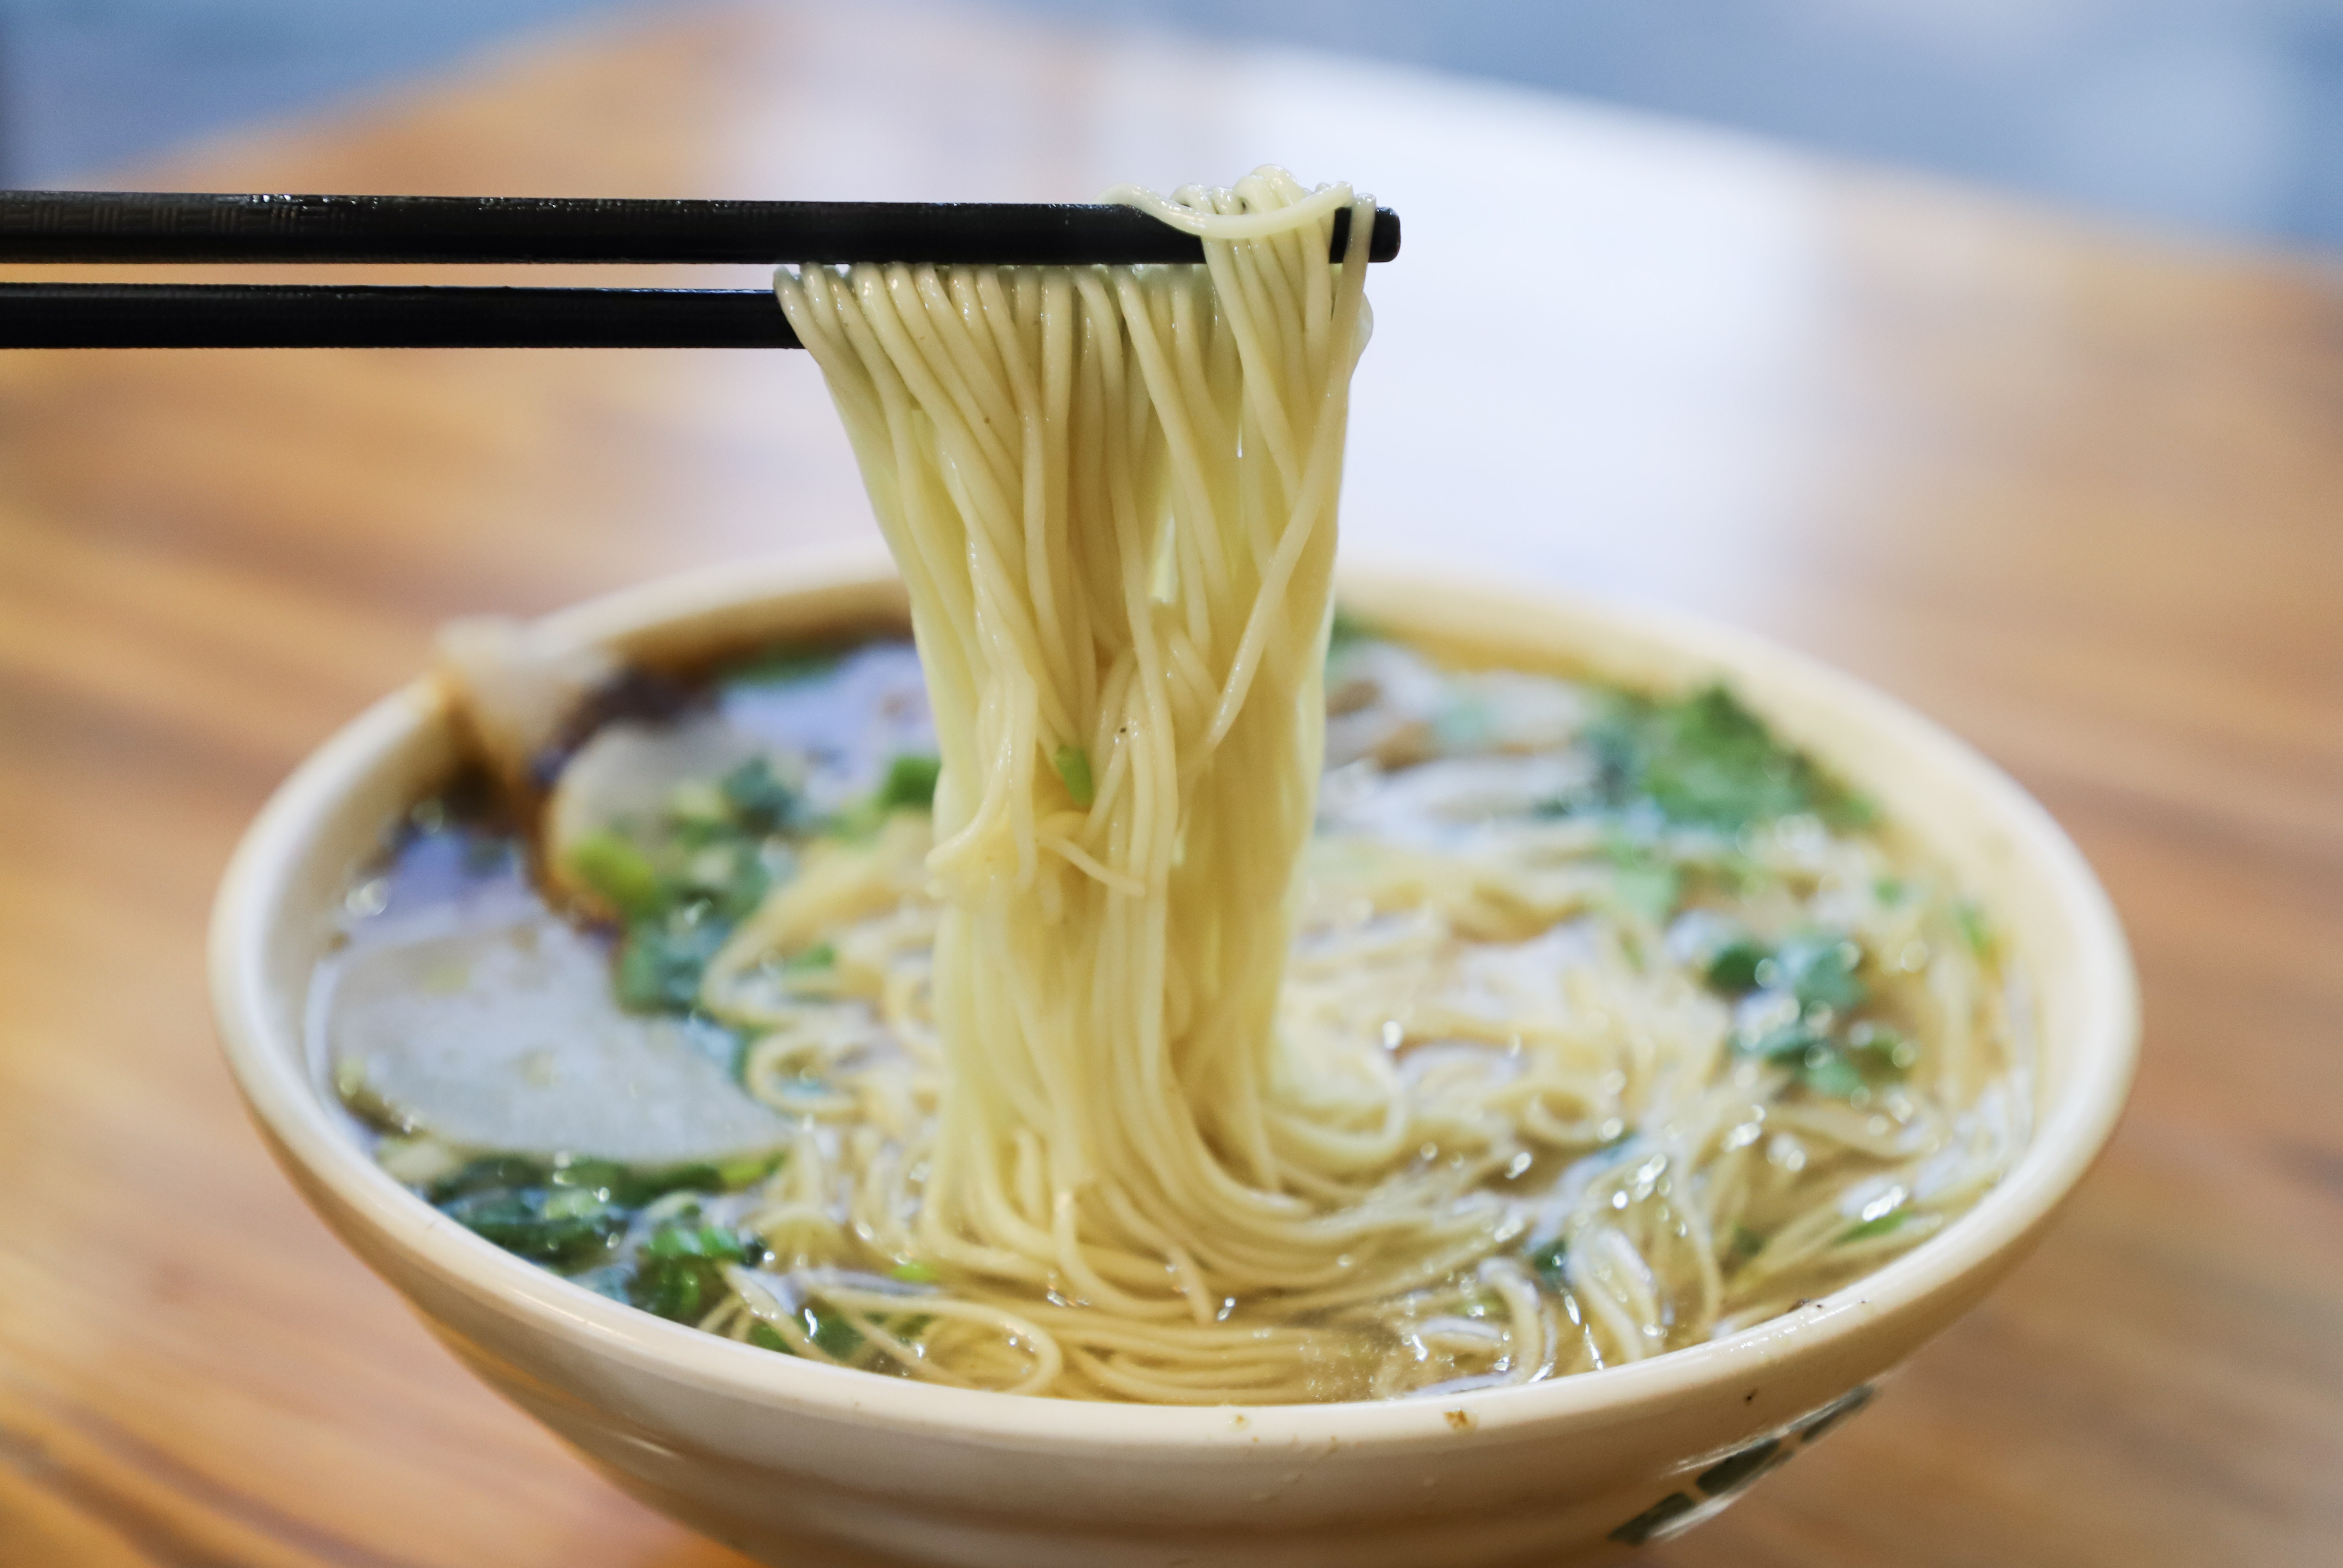
dish, noodle, food, cuisine, lamian, soup, noodle soup, chinese noodles, ingredient, asian food, udon, capellini, spaghetti, chinese food, ramen, soba, vegetarian food, kalguksu, rice noodles, s men, spaghetti aglio e olio, recipe, italian food, misua, wonton noodles